Rashean Mathis

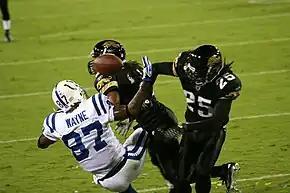
Rashean Mathis and Reggie Nelson against Indianapolis's Reggie Wayne, October 22, 2007

On September 9, 2007, Mathis started in the Jaguars' season-opener at the Tennessee Titans and made three solo tackles, one pass deflection, and had his lone interception of the season on a pass Vince Young threw to wide receiver Eric Moulds as they lost 10–13. In Week 6, he set a season-high with eight solo tackles as the Jaguars defeated the Houston Texans 17–37. He was inactive as the Jaguars defeated the Buffalo Bills 14–37 in Week 12 after injuring his groin. This was his first time missing a game in the NFL and ended a 64–game streak of consecutive starts. Head coach Jack Del Rio listed Mathis as inactive for the Jaguars' 28–42 loss at the Houston Texans in Week 17 after deciding to rest a few starting players in preparation for the playoffs. He finished the season with 59 combined tackles (54 solo), six pass deflections, and only one interception in 14 games and 14 starts.